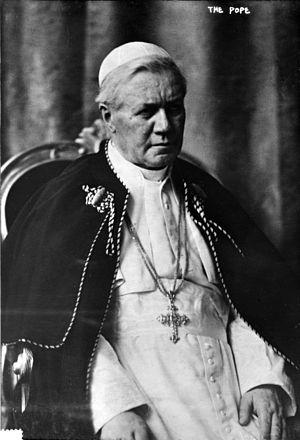
Cette liste des papes est celle des 266 évêques de Rome, appelés également papes à partir du IVᵉ siècle, guides de l’Église catholique romaine, que cite l’Annuaire pontifical, et des antipapes.
Le 9 août, ou 9 aout, est le 221ᵉ jour de l’année du calendrier grégorien ; le 222ᵉ, en cas d’année bissextile. Il reste 144 jours avant la fin de l’année.